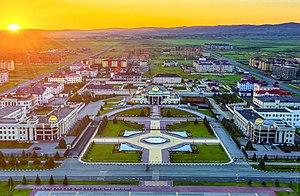
Magas est depuis 2002 la capitale de la république d'Ingouchie, en Russie. Sa population s'élevait à 4 106 habitants en 2013.